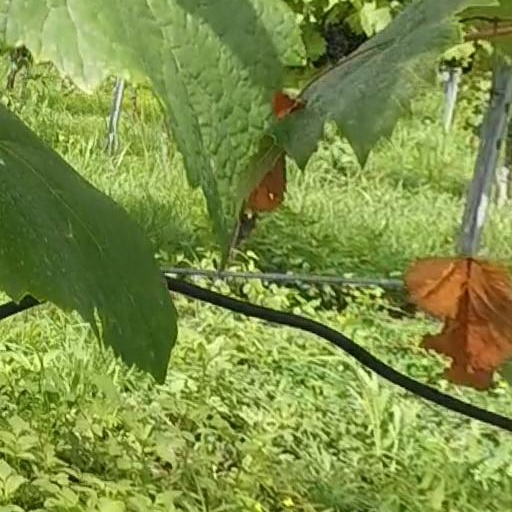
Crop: grape